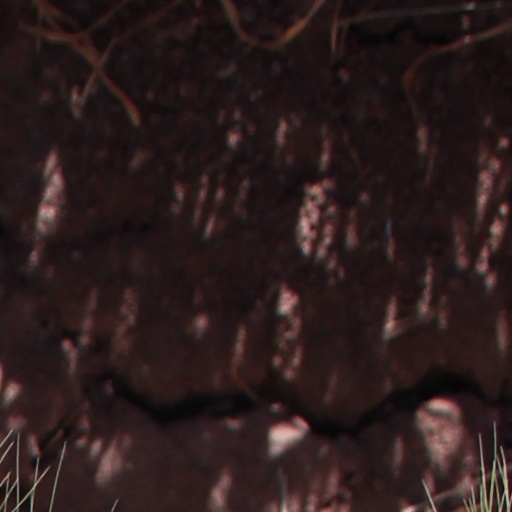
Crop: wheat